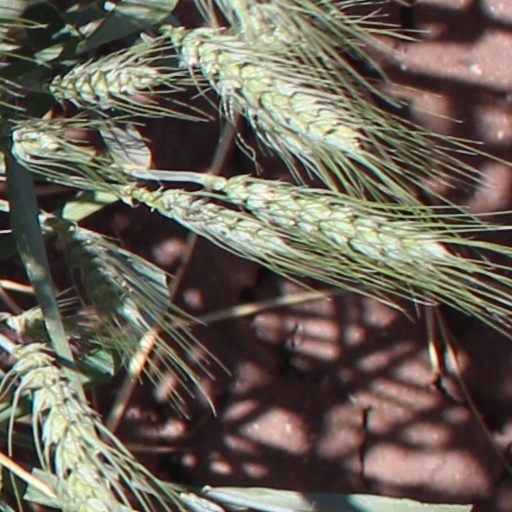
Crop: wheat